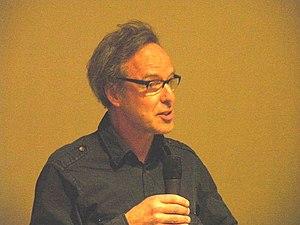
Hermann Kaufmann, architecte autrichien, lors d’une conférence à Rennes.
Hermann Kaufmann, né le 11 juin 1955 en Autriche à Reuthe dans le Bregenzerwald, la partie montagneuse du Vorarlberg, est un architecte autrichien.